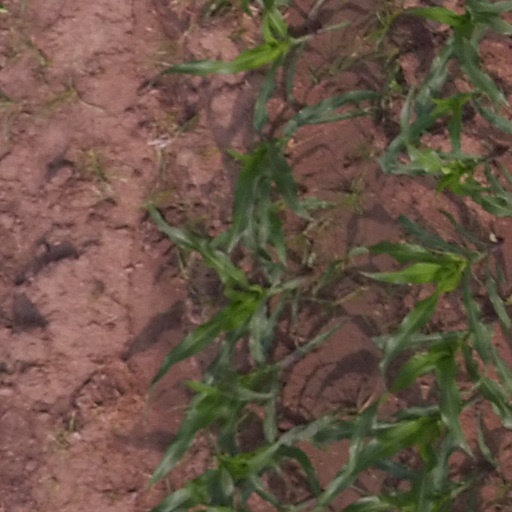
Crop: maize; corn